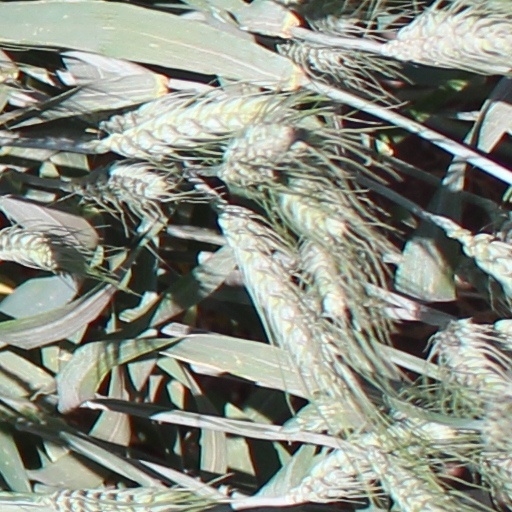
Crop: wheat